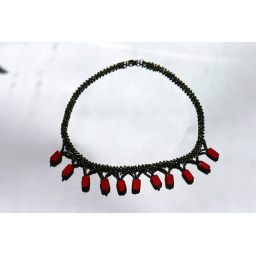
Daisy chain done in 11/0 bronze seed beads embelished with red rectangular beads